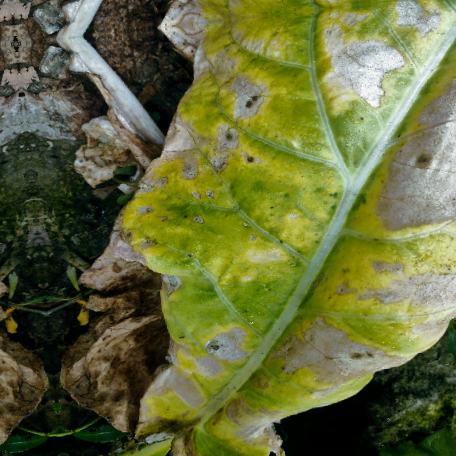
Label: Downy Mildew